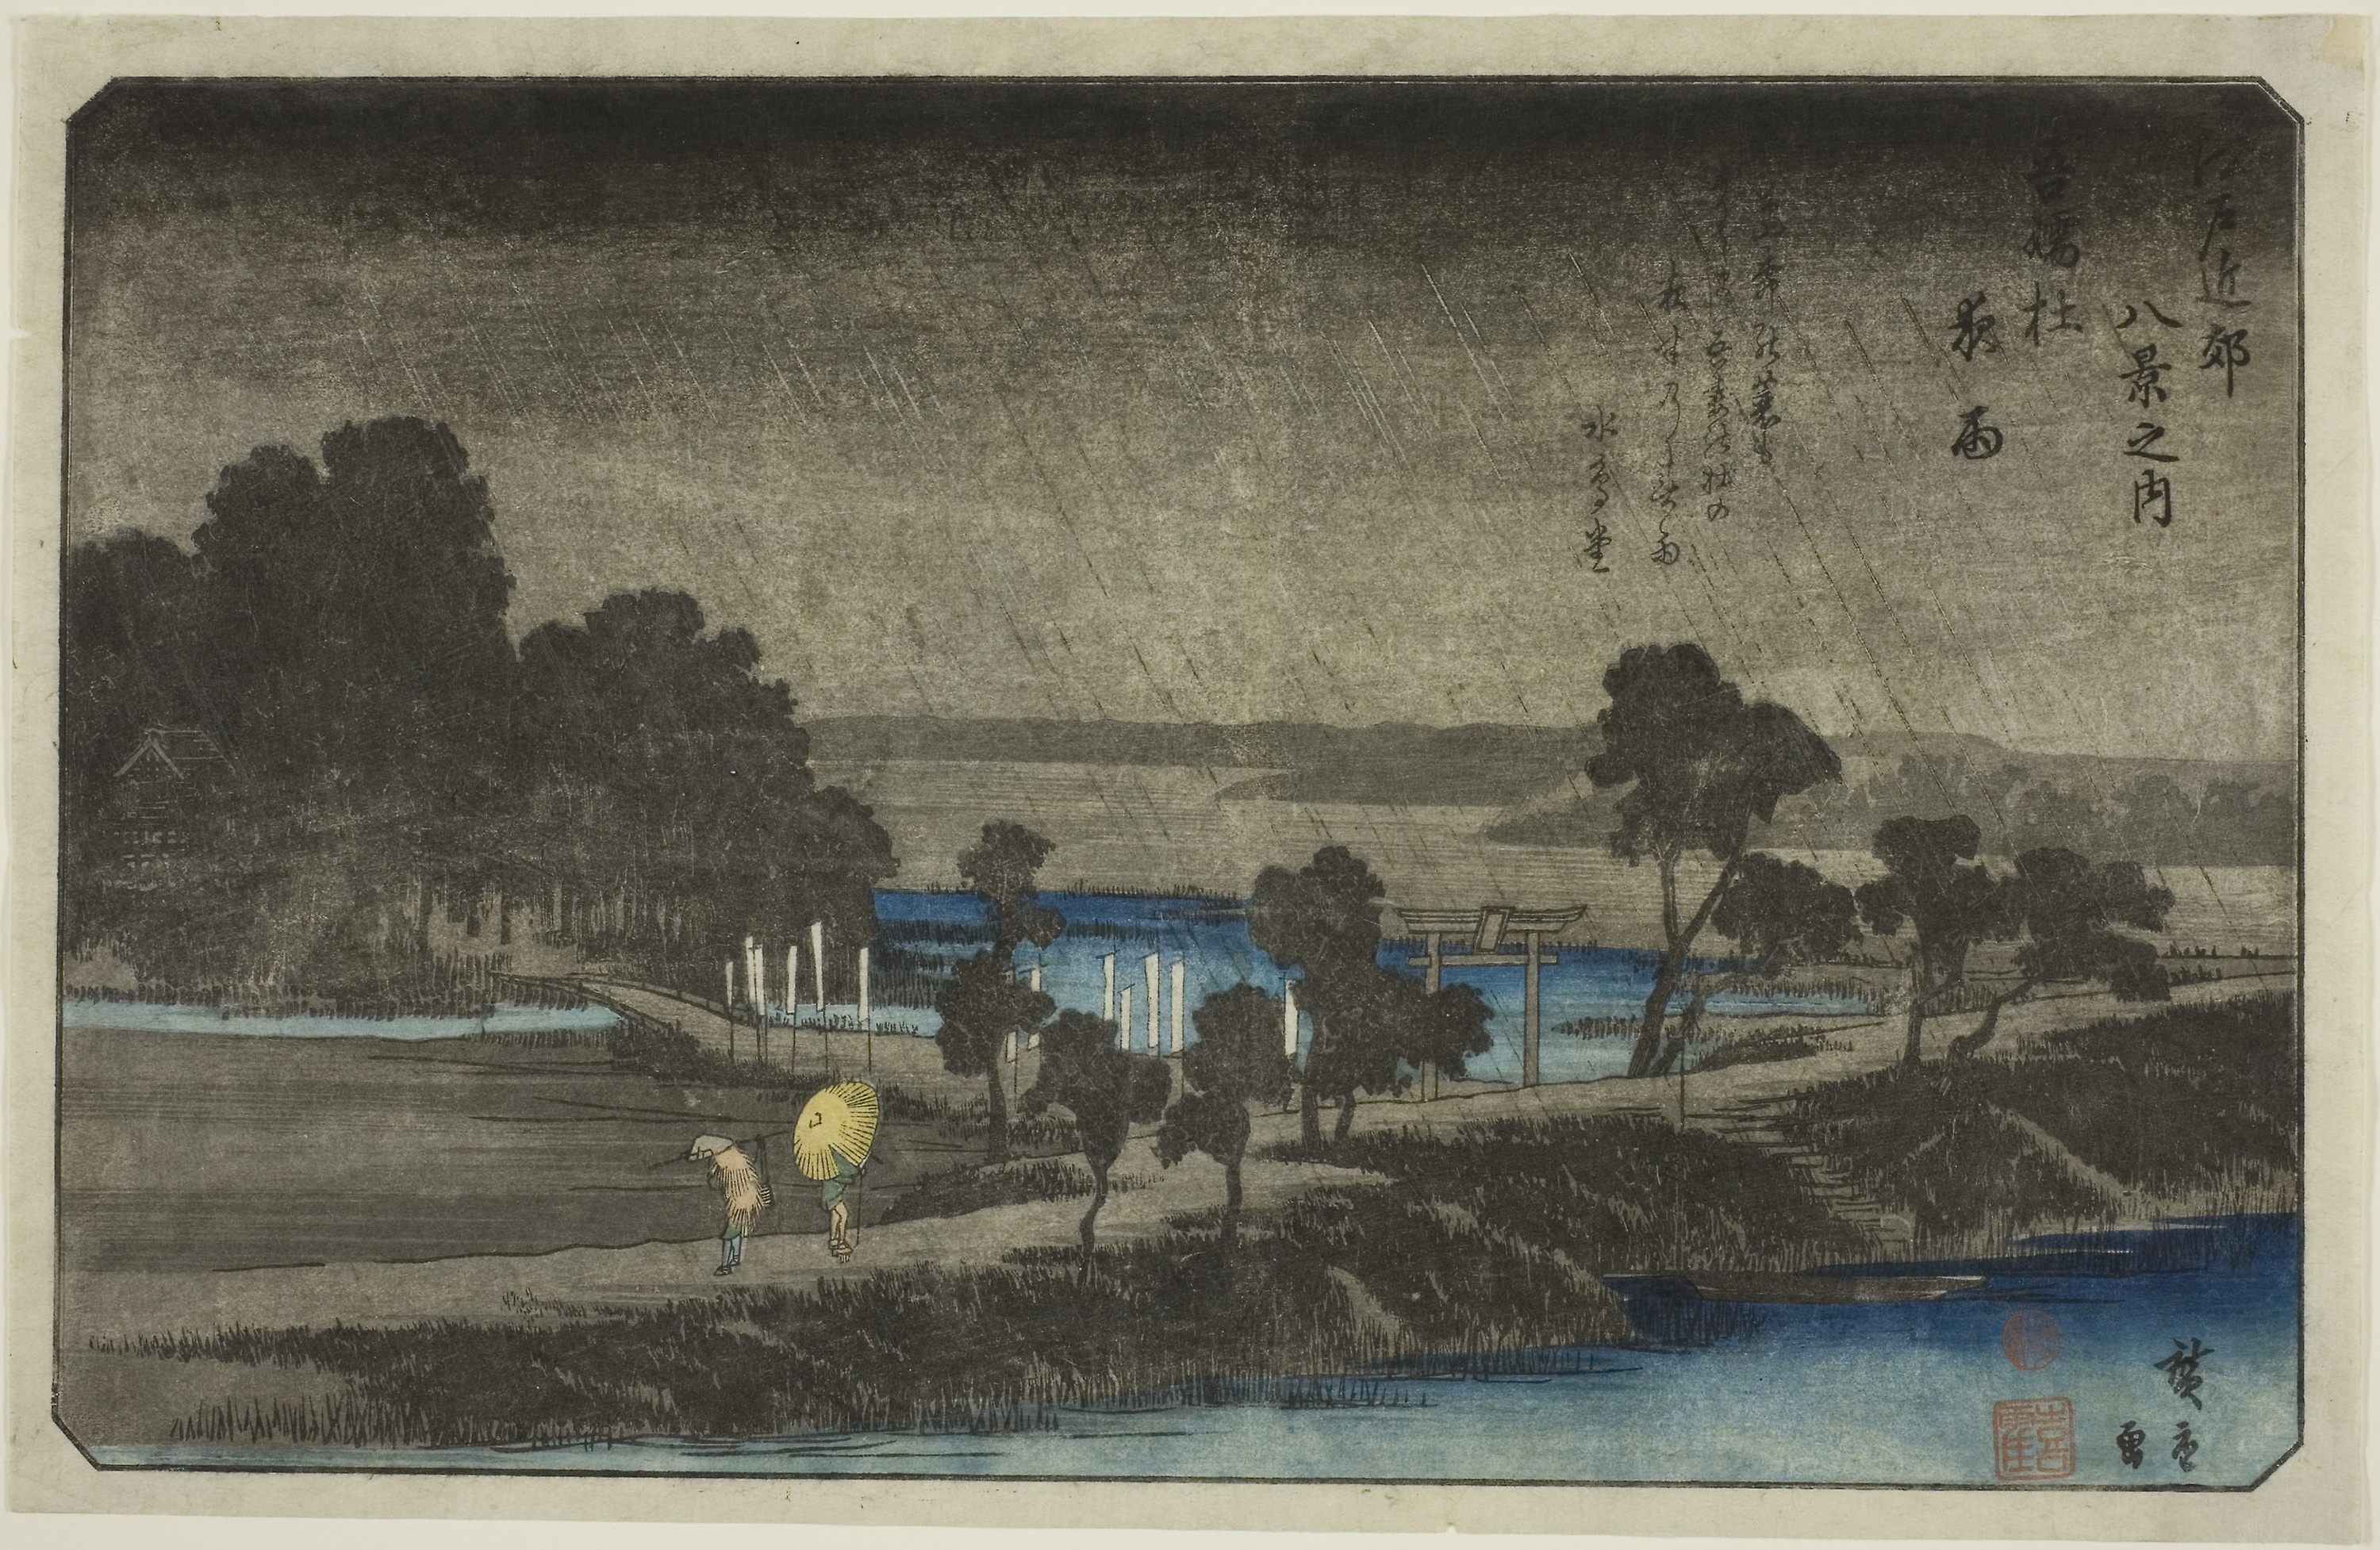
painting, art, landscape, square, artwork, picture frame, illustration